Studebaker Big Six

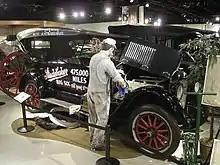
1919 Big Six at 475,000 miles

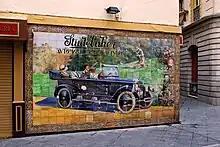
1924 illuminated tiled display for Big Six touring car in Seville

All Studebaker models for 1918 represented an important milestone for the automaker because they represented a clean break from the legacy of E-M-F Studebaker had been producing.